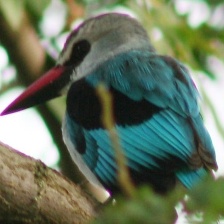
Species: WOODLAND KINGFISHER
Scientific name: HALCYON SENEGALENSIS